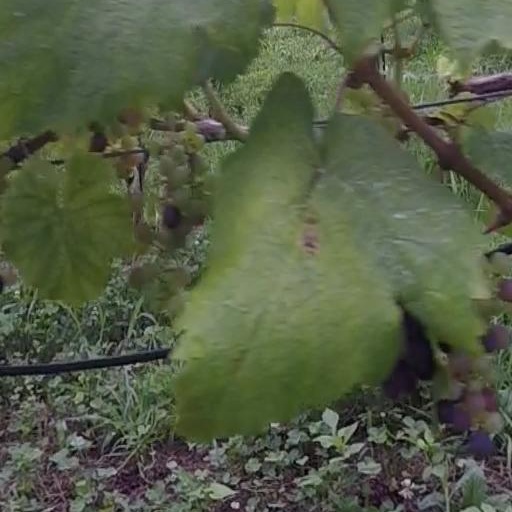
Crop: grape